Martin Kushev

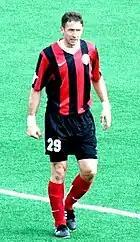
Kushev playing for Amkar

Kushev started his playing career at Yantra Gabrovo. After one season on loan to Lokomotiv Dryanovo, he made his debut for Yantra in A PFG during the 1992–93 season.